Antônio Pedro

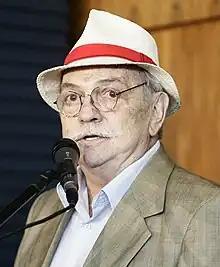
Pedro in 2011

Antônio Pedro Borges de Oliveira (11 November 1940 – 12 March 2023) was a Brazilian actor, comedian, stage director and playwright, whose career spanned over six decades.